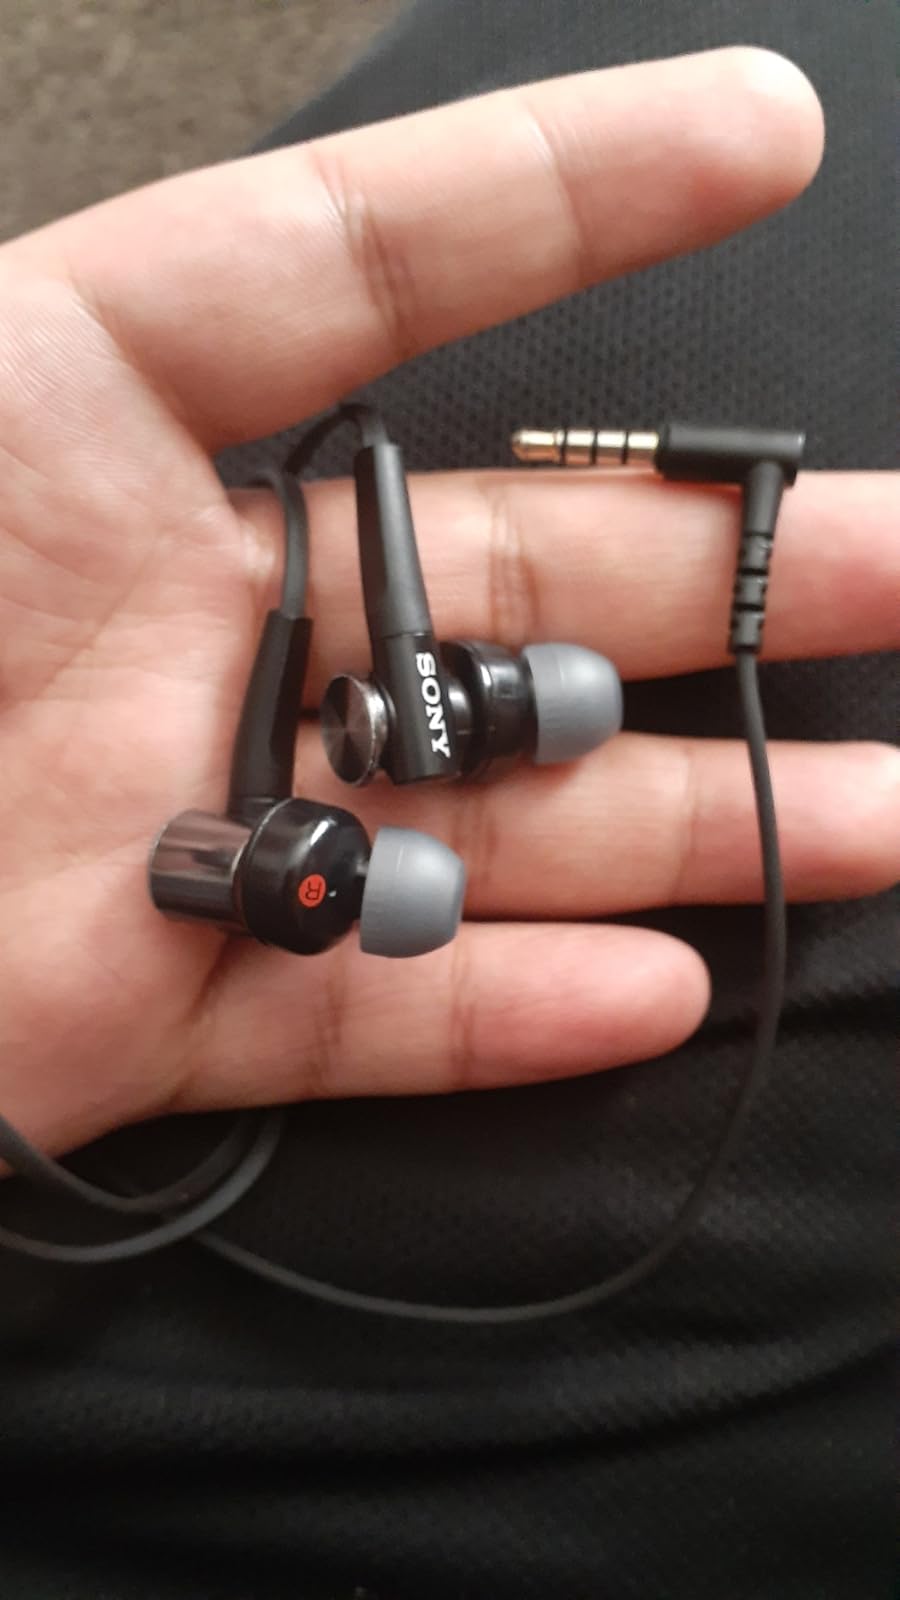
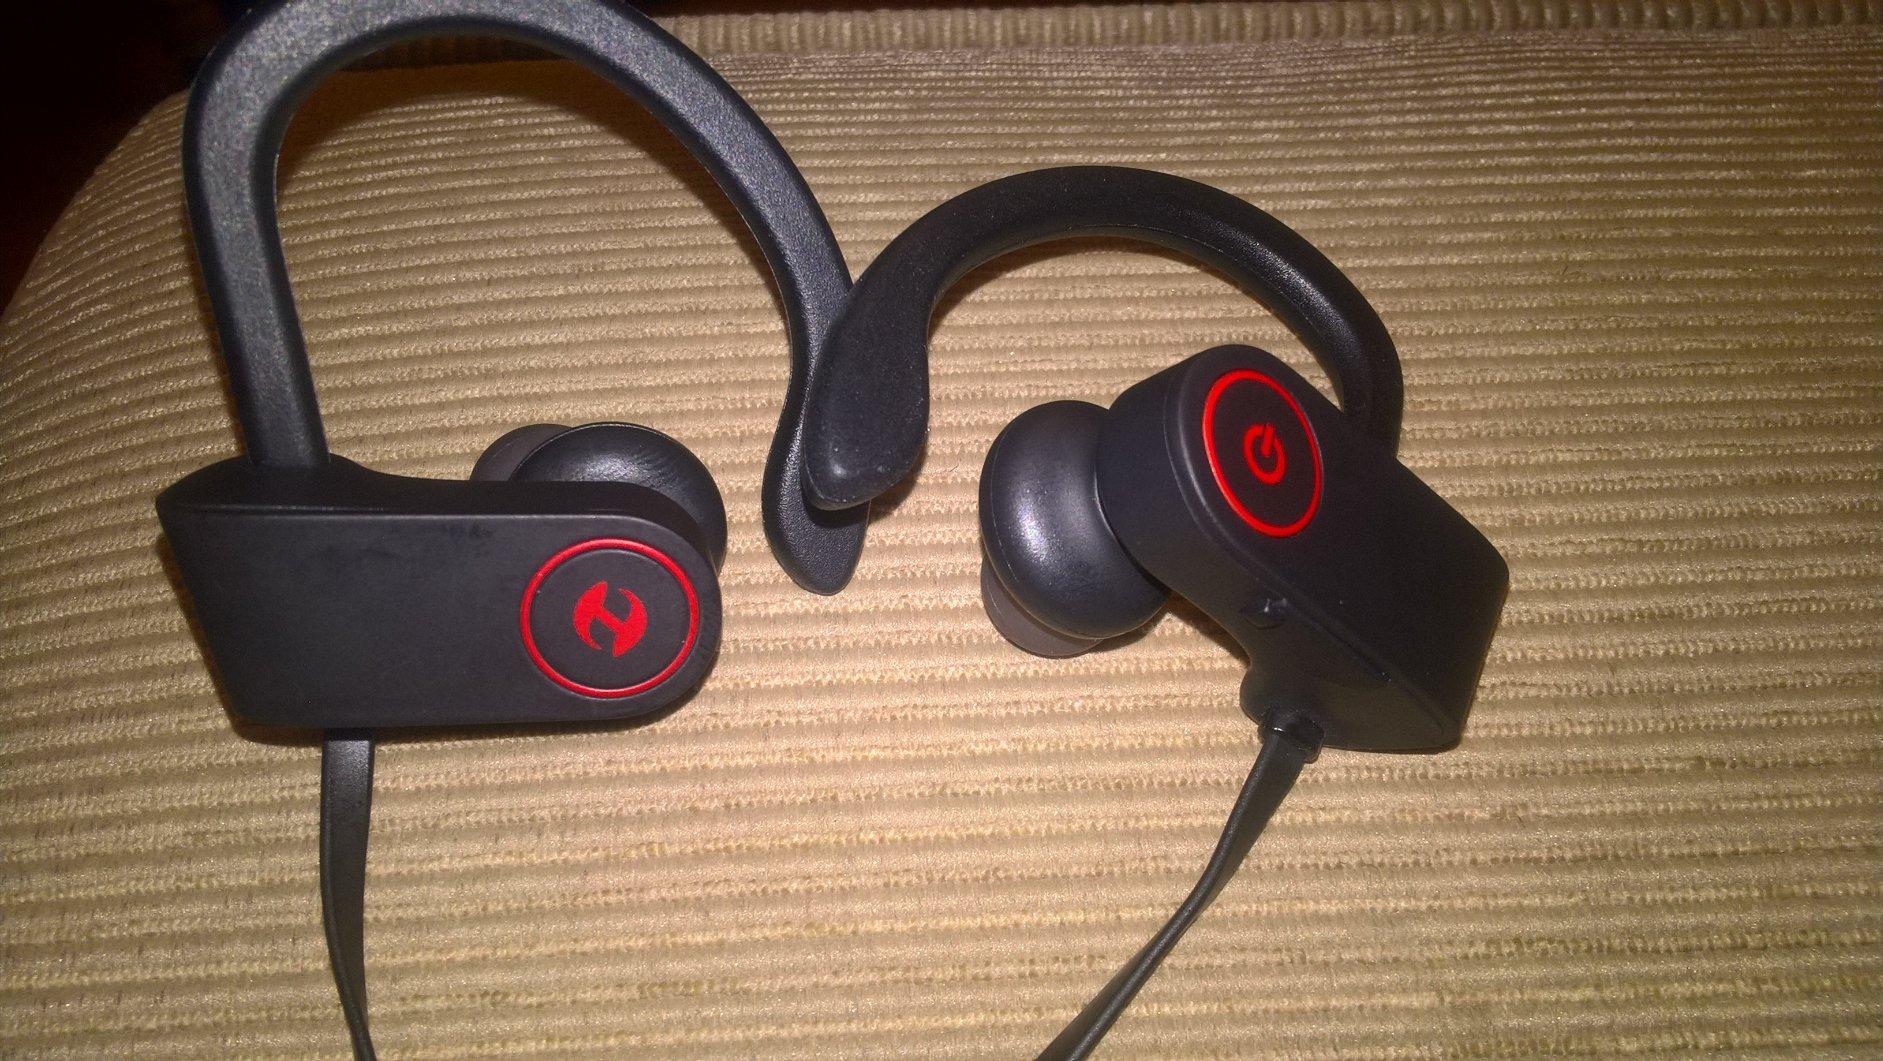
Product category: headphones
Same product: no